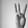
ASL letter: W